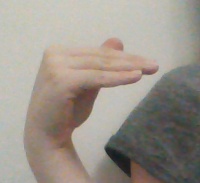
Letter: khaa